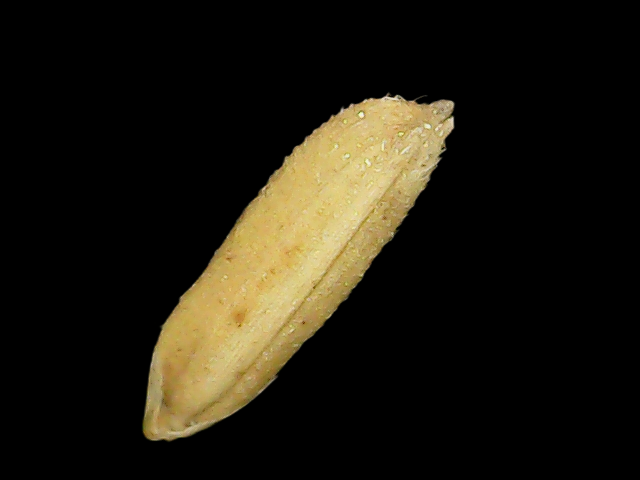
Rice variety: Binadhan16